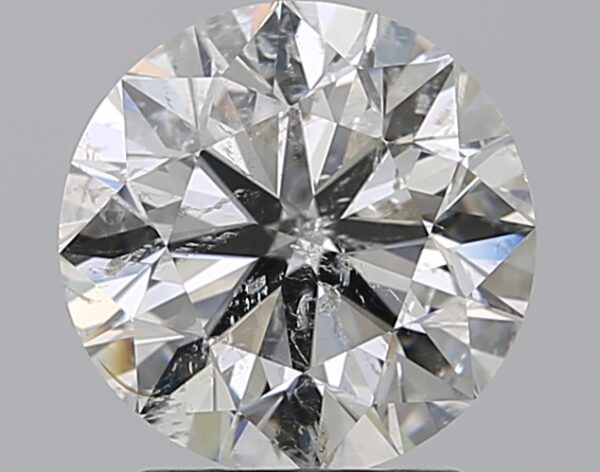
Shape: round
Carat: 2
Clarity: SI2
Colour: G
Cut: EX
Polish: EX
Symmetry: EX
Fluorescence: N
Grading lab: IGI
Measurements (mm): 8.02 x 7.96 x 5